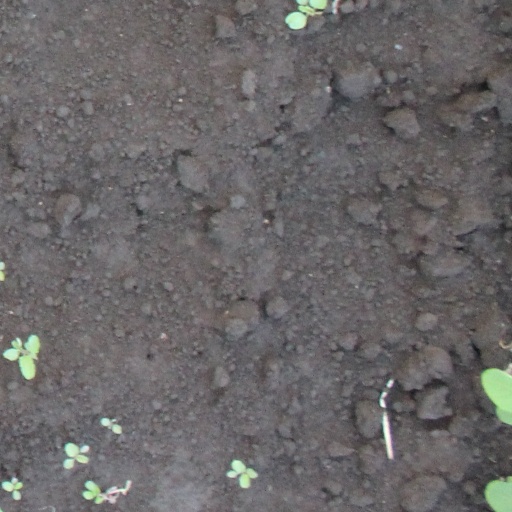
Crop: soybean